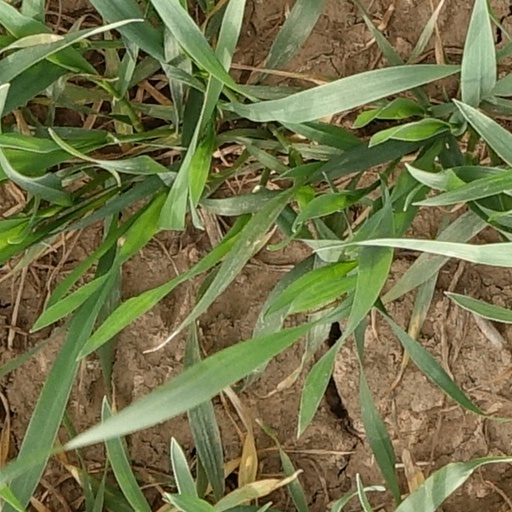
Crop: wheat